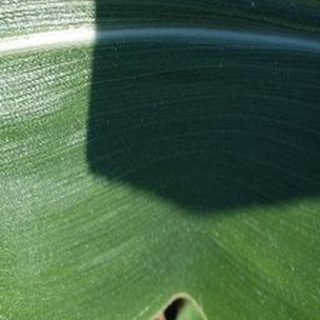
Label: healthy_corn